Sharpe's Trout Hatchery Site

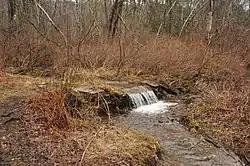

Sharpe's Trout Hatchery Site is a site of a former fish hatchery in Vernon, Connecticut. The hatchery was established in 1871 by Christian Sharps, and was abandoned after his death in 1874. The site was listed on the National Register of Historic Places in 1997. Its surviving remnants are located in Vernon's Valley Falls Park, about one mile south of the mill pond.